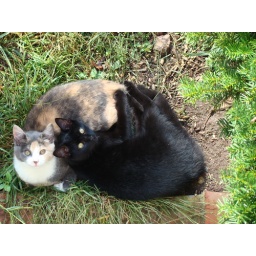
Kittens Midnight & Scout sleeping in front of house